Makapiling Kang Muli

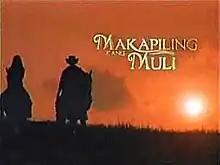
Title card

( / international title: "Together Again") is a 2012 Philippine television drama romance series broadcast by GMA Network. Directed by Ricky Davao, it stars Richard Gutierrez and Carla Abellana. It premiered on June 4, 2012 on the network's Telebabad line up. The series concluded on September 7, 2012 with a total of 70 episodes.